Bolter (aeronautics)

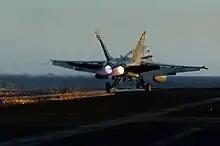
An F/A-18C Hornet that has failed to engage an arrestor wire on the aircraft carrier and is attempting to bolter

The British-developed angled flight deck solved the problem of aircraft that failed to engage an arrestor wire, and created the routine option for aircraft to bolter. By angling the landing area off the ship's axis, thus avoiding obstructions forward of the landing area, aircraft that failed to arrest – that bolter – simply accelerate down the landing area and become airborne again. Bolter aircraft then climb back to landing pattern altitude and sequence in with other landing aircraft to re-attempt the landing. These bolter aircraft are said to be in the "bolter pattern".